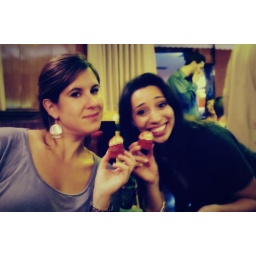
I seem the be the only person in the world who doesn't like red velvet.